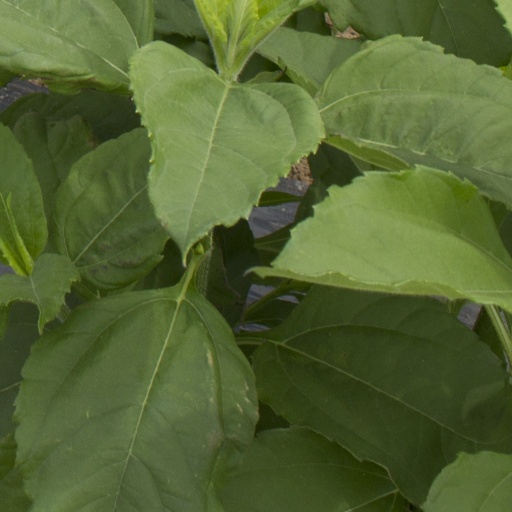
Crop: Jerusalem artichoke